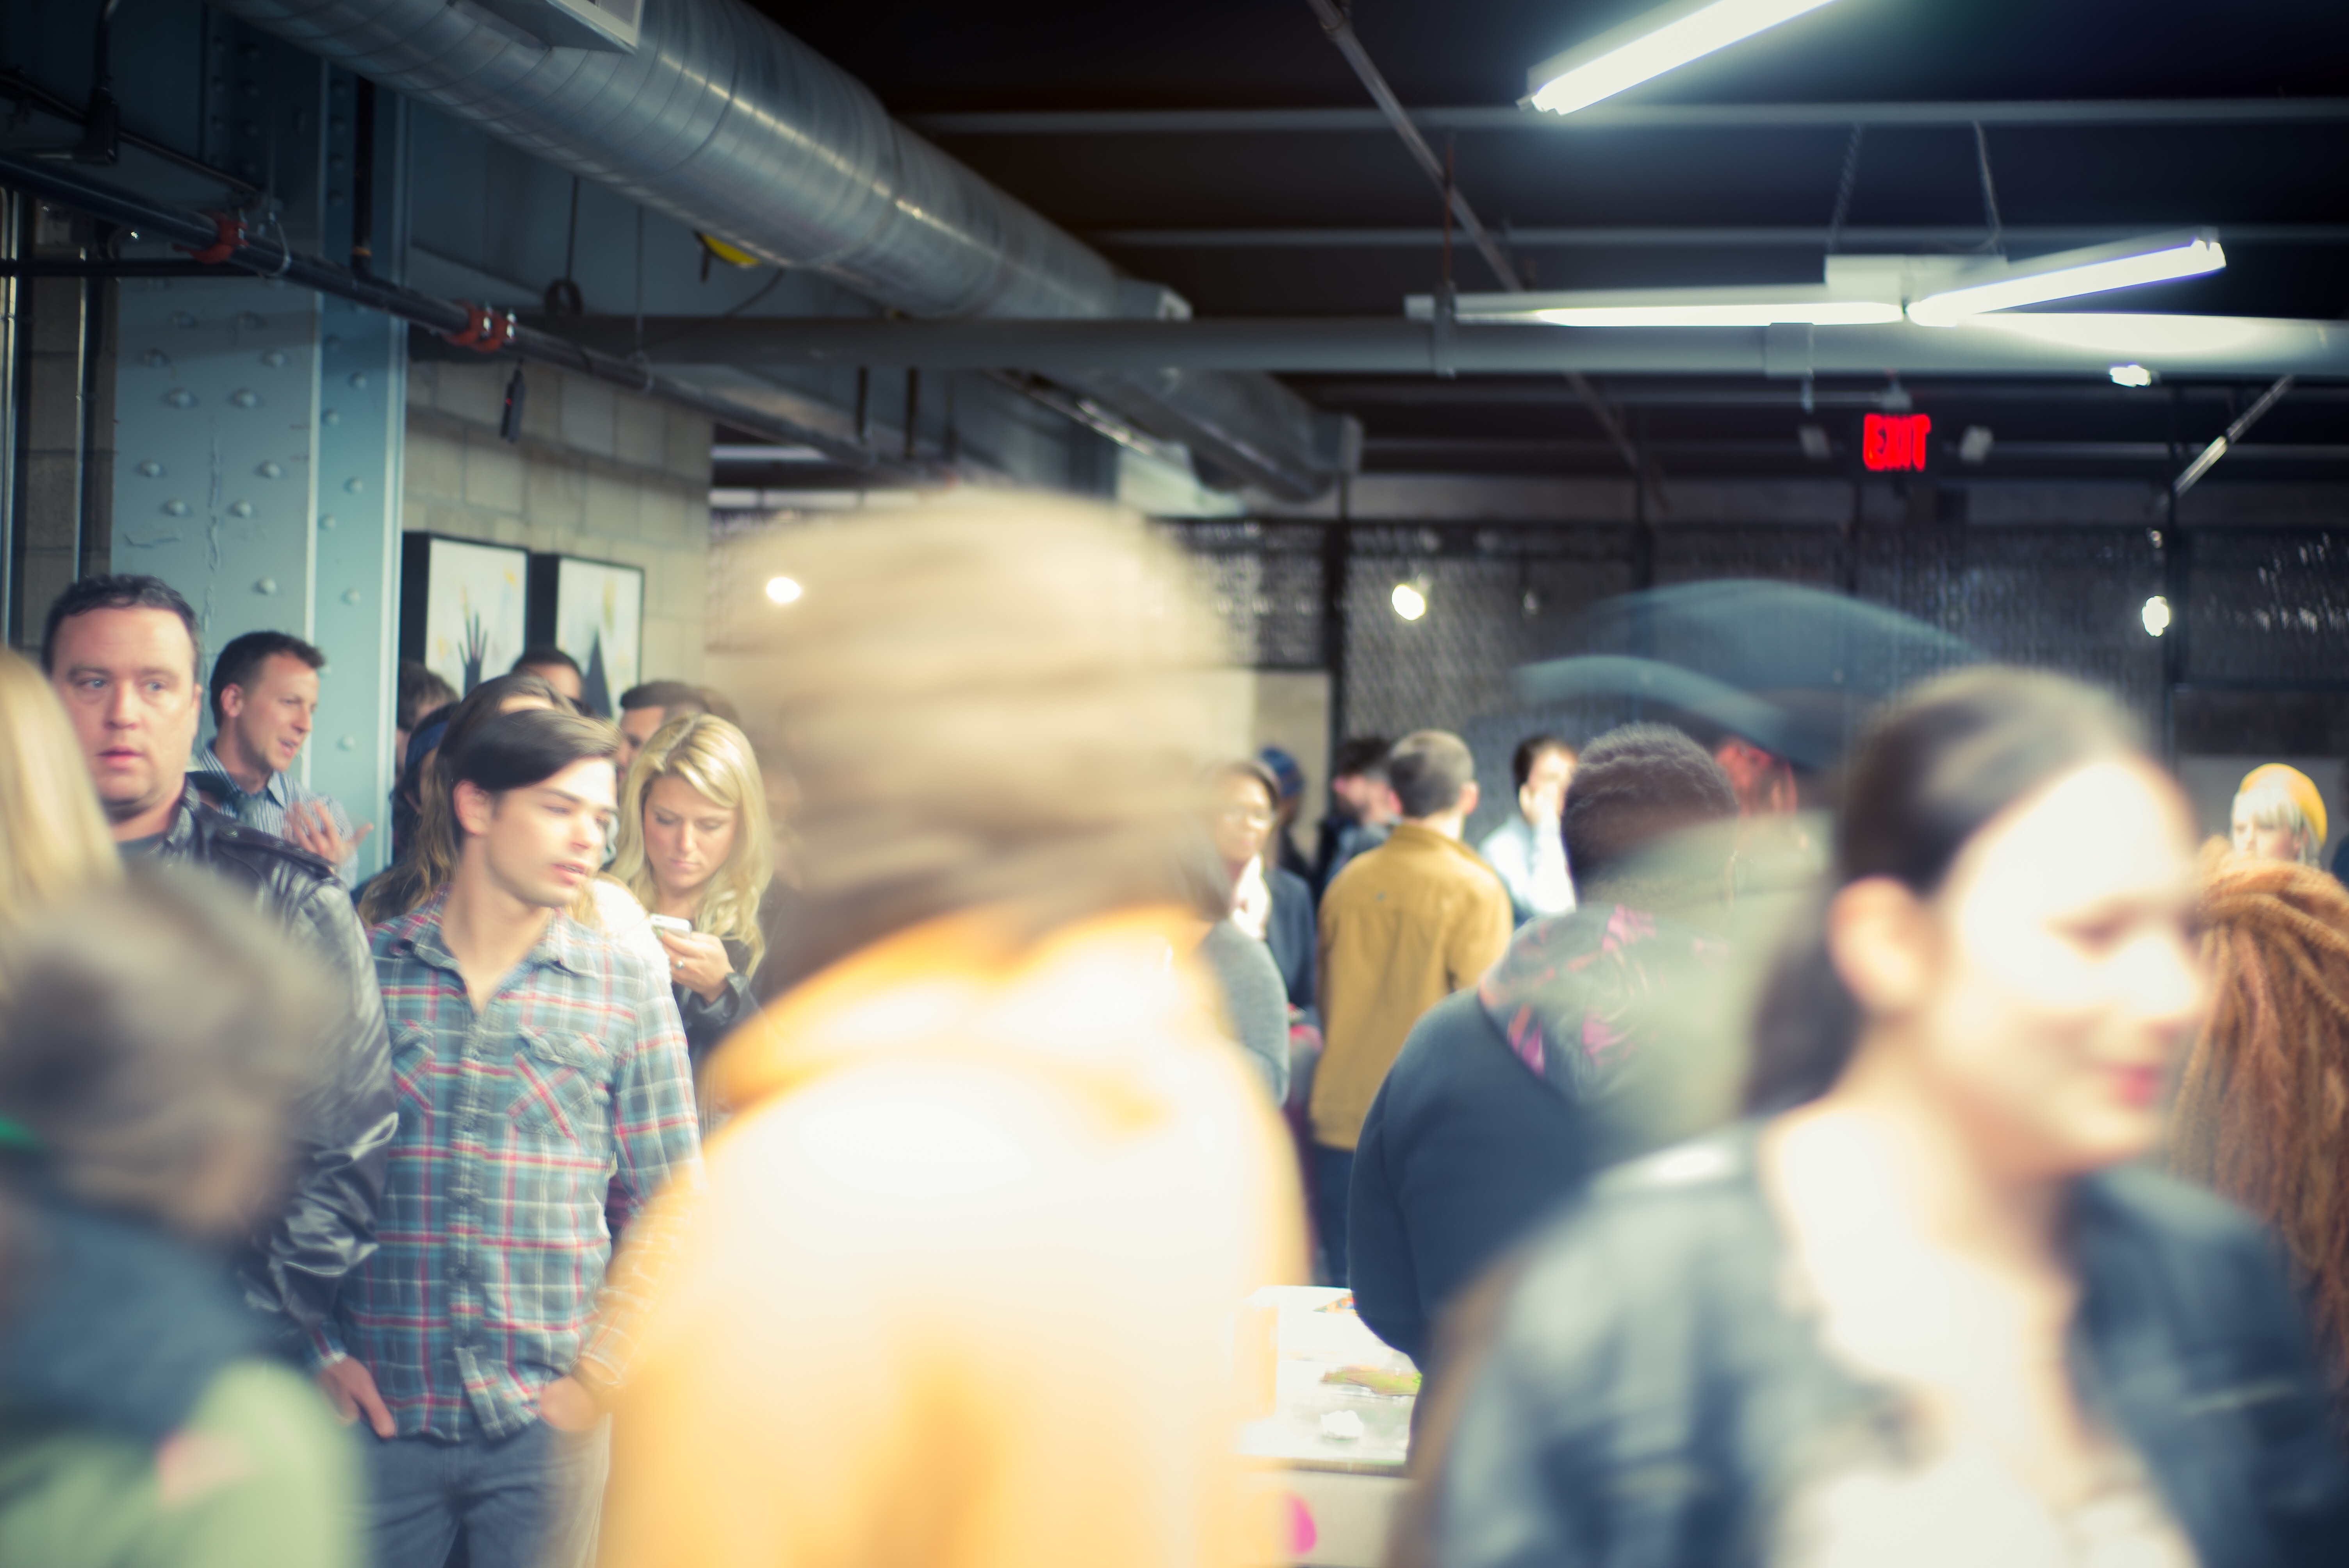
crowd, transport, vehicle, public transport